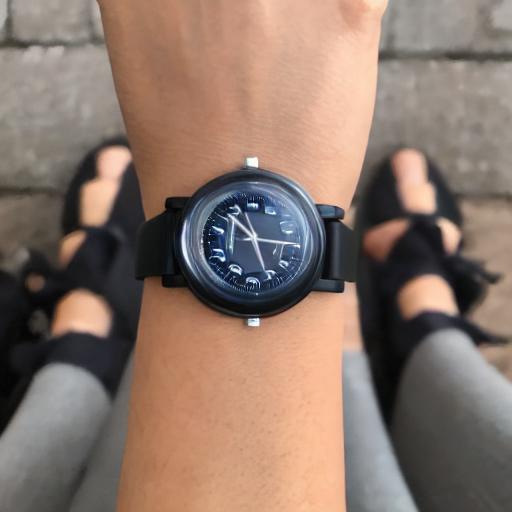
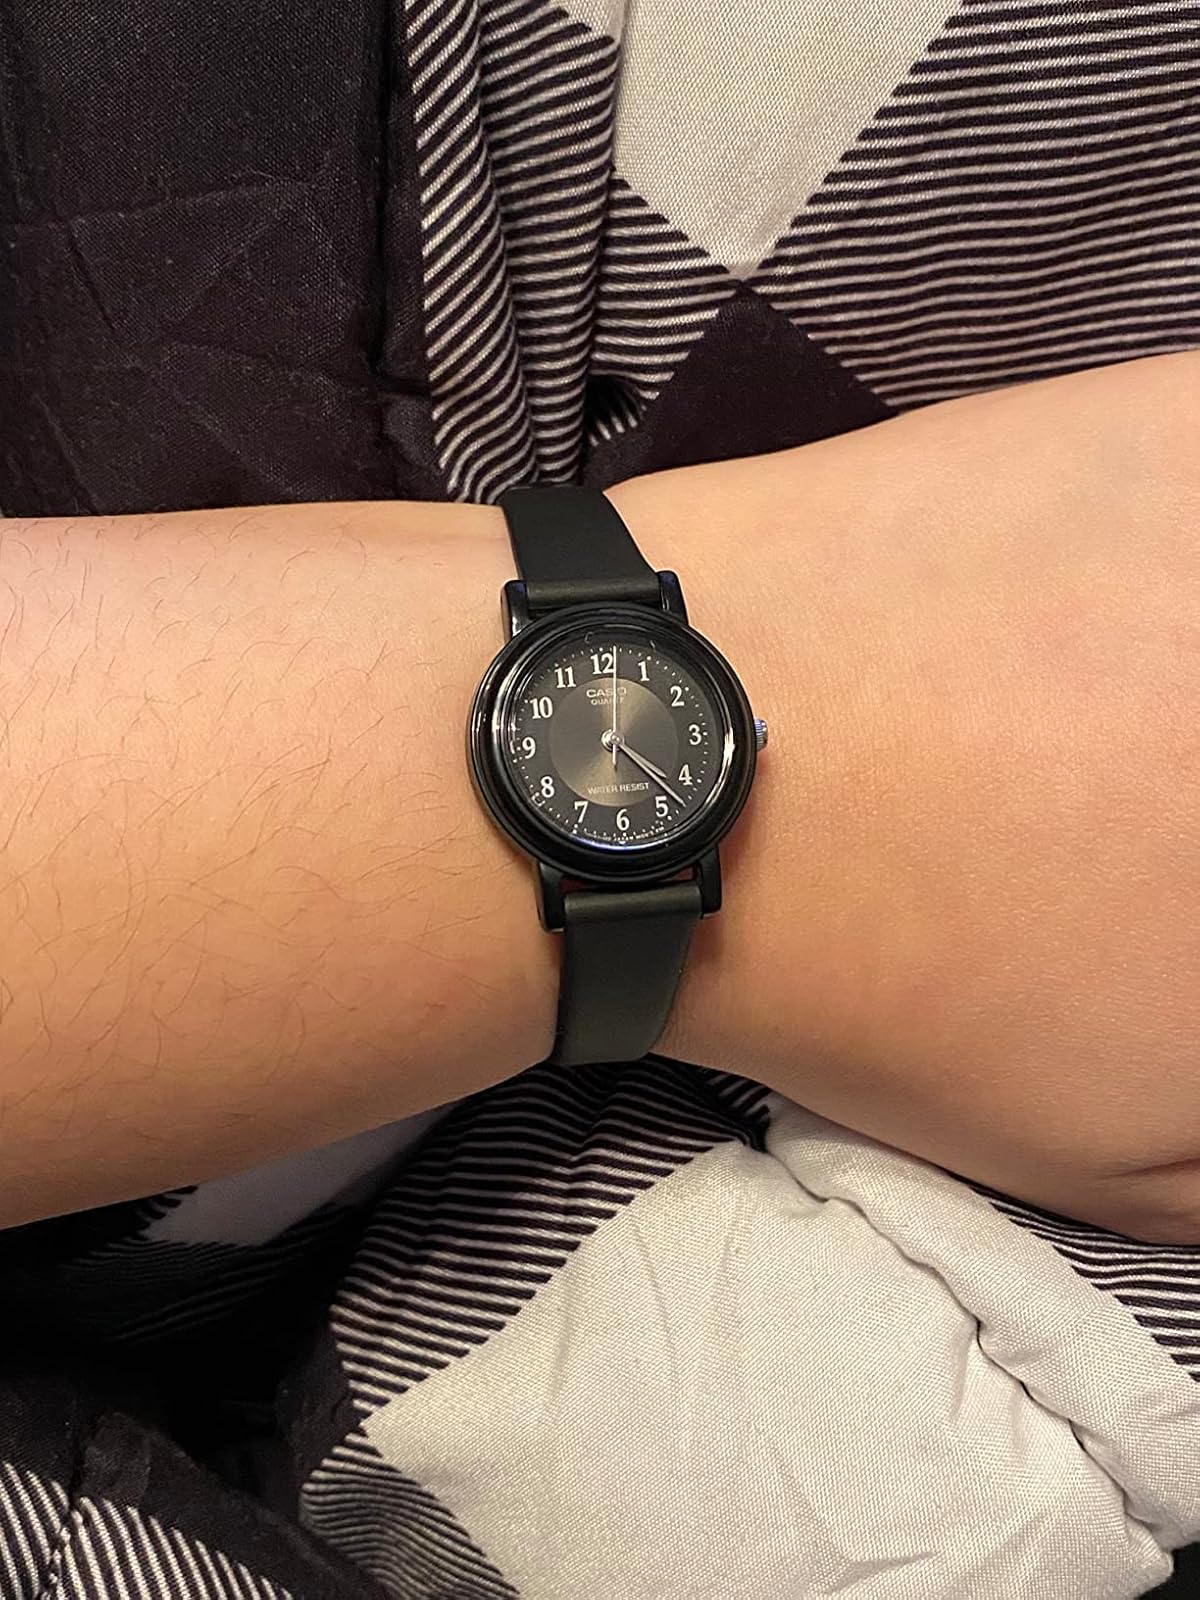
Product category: accessories_watch
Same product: no